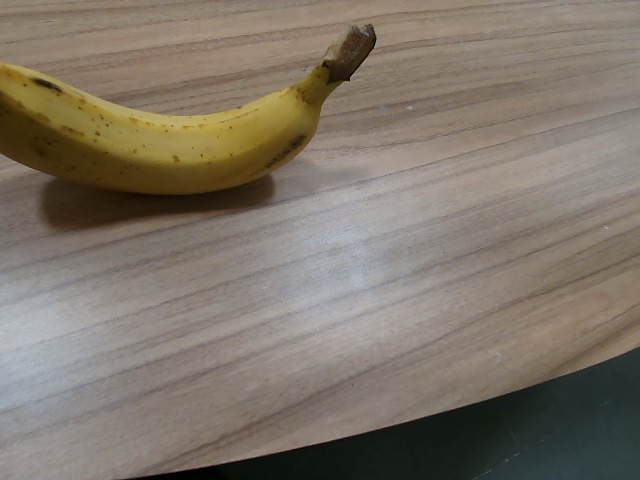
Label: Ripe_Banana